MRS agar

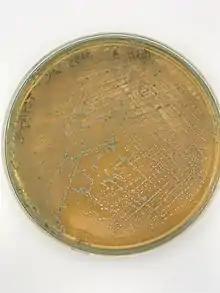
"Pediococcus acidilactici" colonies on an MRS agar plate

De Man–Rogosa–Sharpe agar, often abbreviated to MRS, is a selective culture medium designed to favour the luxuriant growth of "Lactobacilli" for lab study. Developed in 1960, this medium was named for its inventors, , , and . It contains sodium acetate, which suppresses the growth of many competing bacteria (although some other Lactobacillales, like "Leuconostoc" and "Pediococcus", may grow). This medium has a clear brown colour.